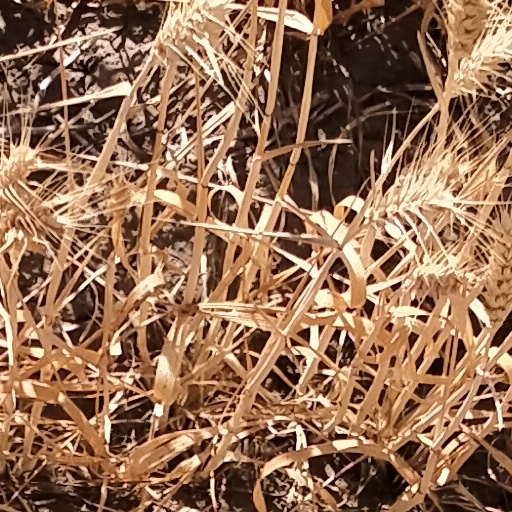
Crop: wheat